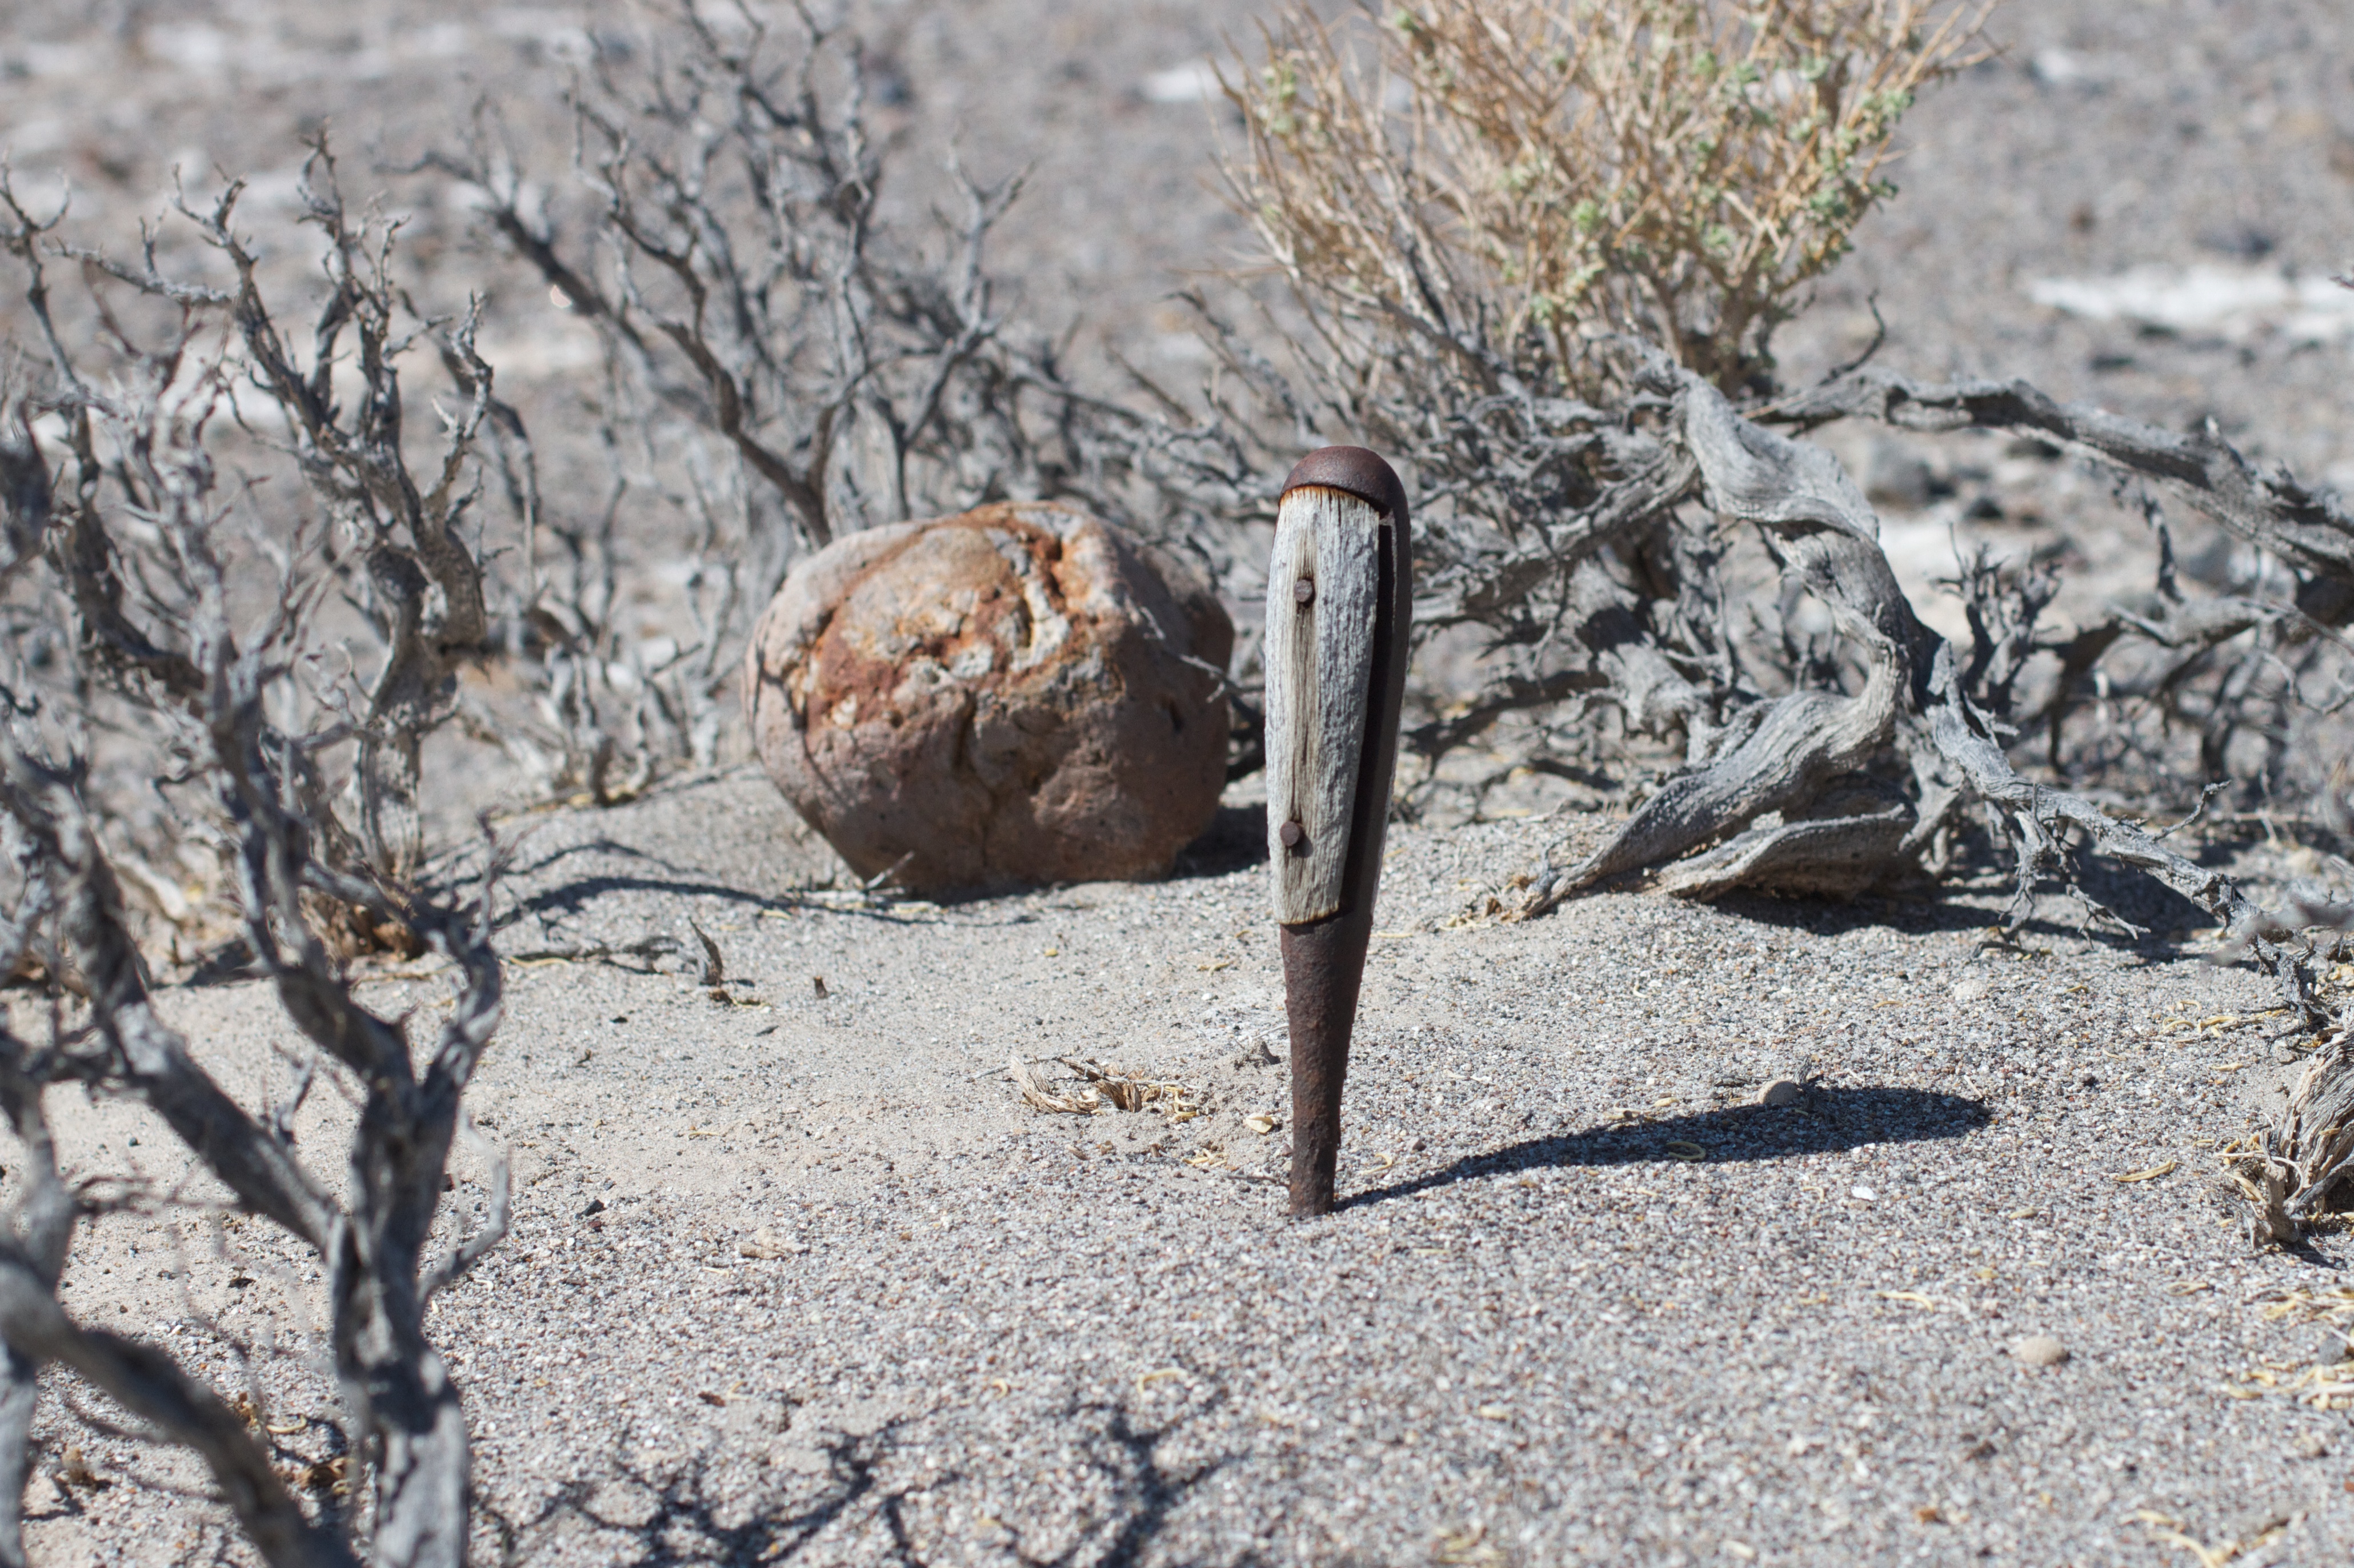
tree, branch, winter, plant, wood, leaf, flower, wildlife, spring, soil, flora, season, fauna